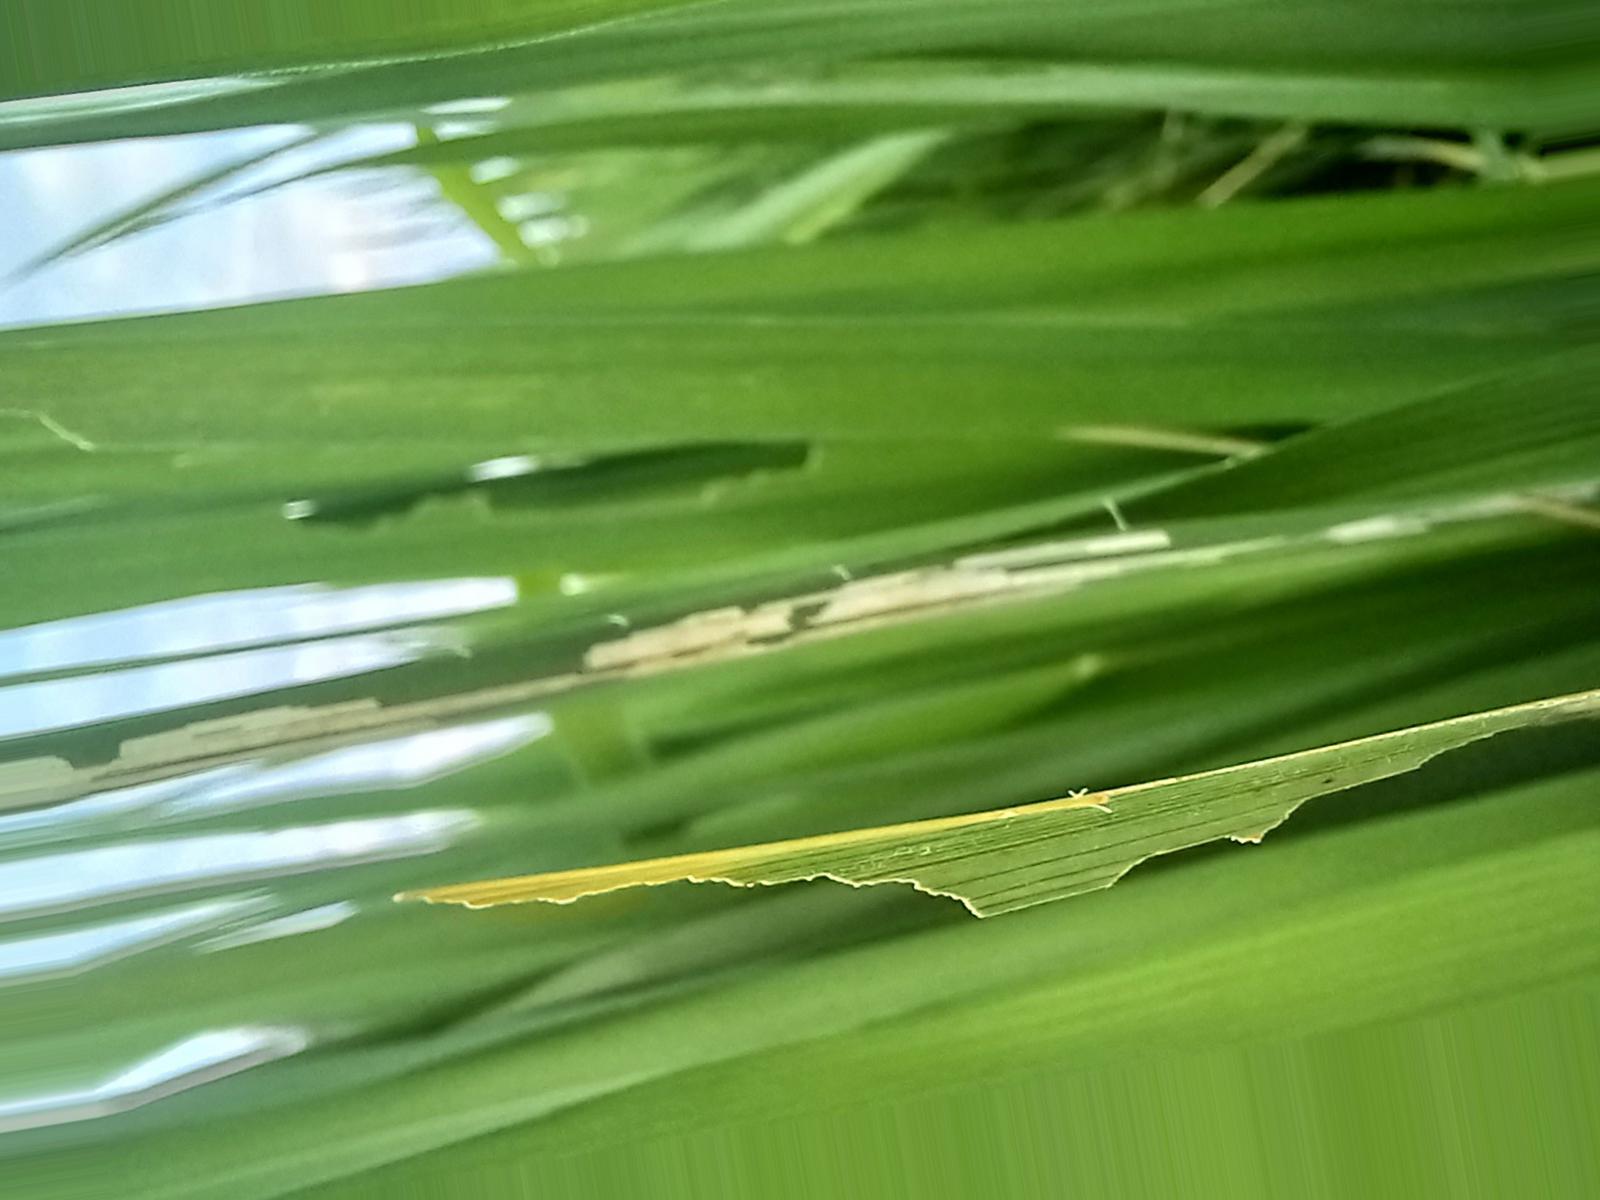
Nhãn: Sâu gai ( Hispa )